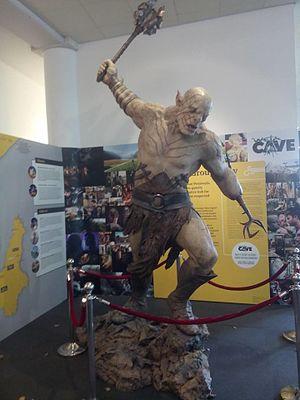
Les Orques, sont des créatures du légendaire de l'écrivain britannique J. R. R. Tolkien. En tant que créatures au service de Morgoth, le Seigneur des Ténèbres, puis, après sa chute, de son serviteur Sauron et de l’allié de ce dernier, le magicien Saroumane, les Orques représentent des antagonistes importants dans nombre de récits de la Terre du Milieu.